A Little Princess (1997 film)

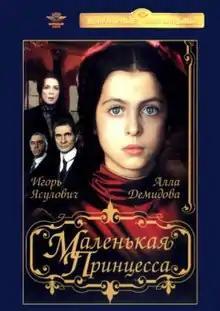

A Little Princess is a 1997 Russian family drama film directed by Vladimir Grammatikov. It is based on the novel "A Little Princess" by Frances Hodgson Burnett.